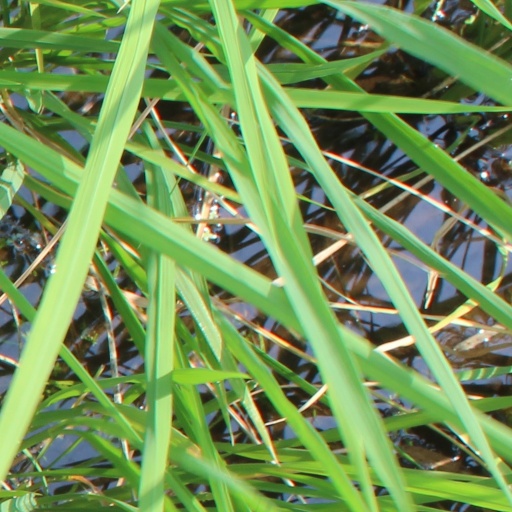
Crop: rice